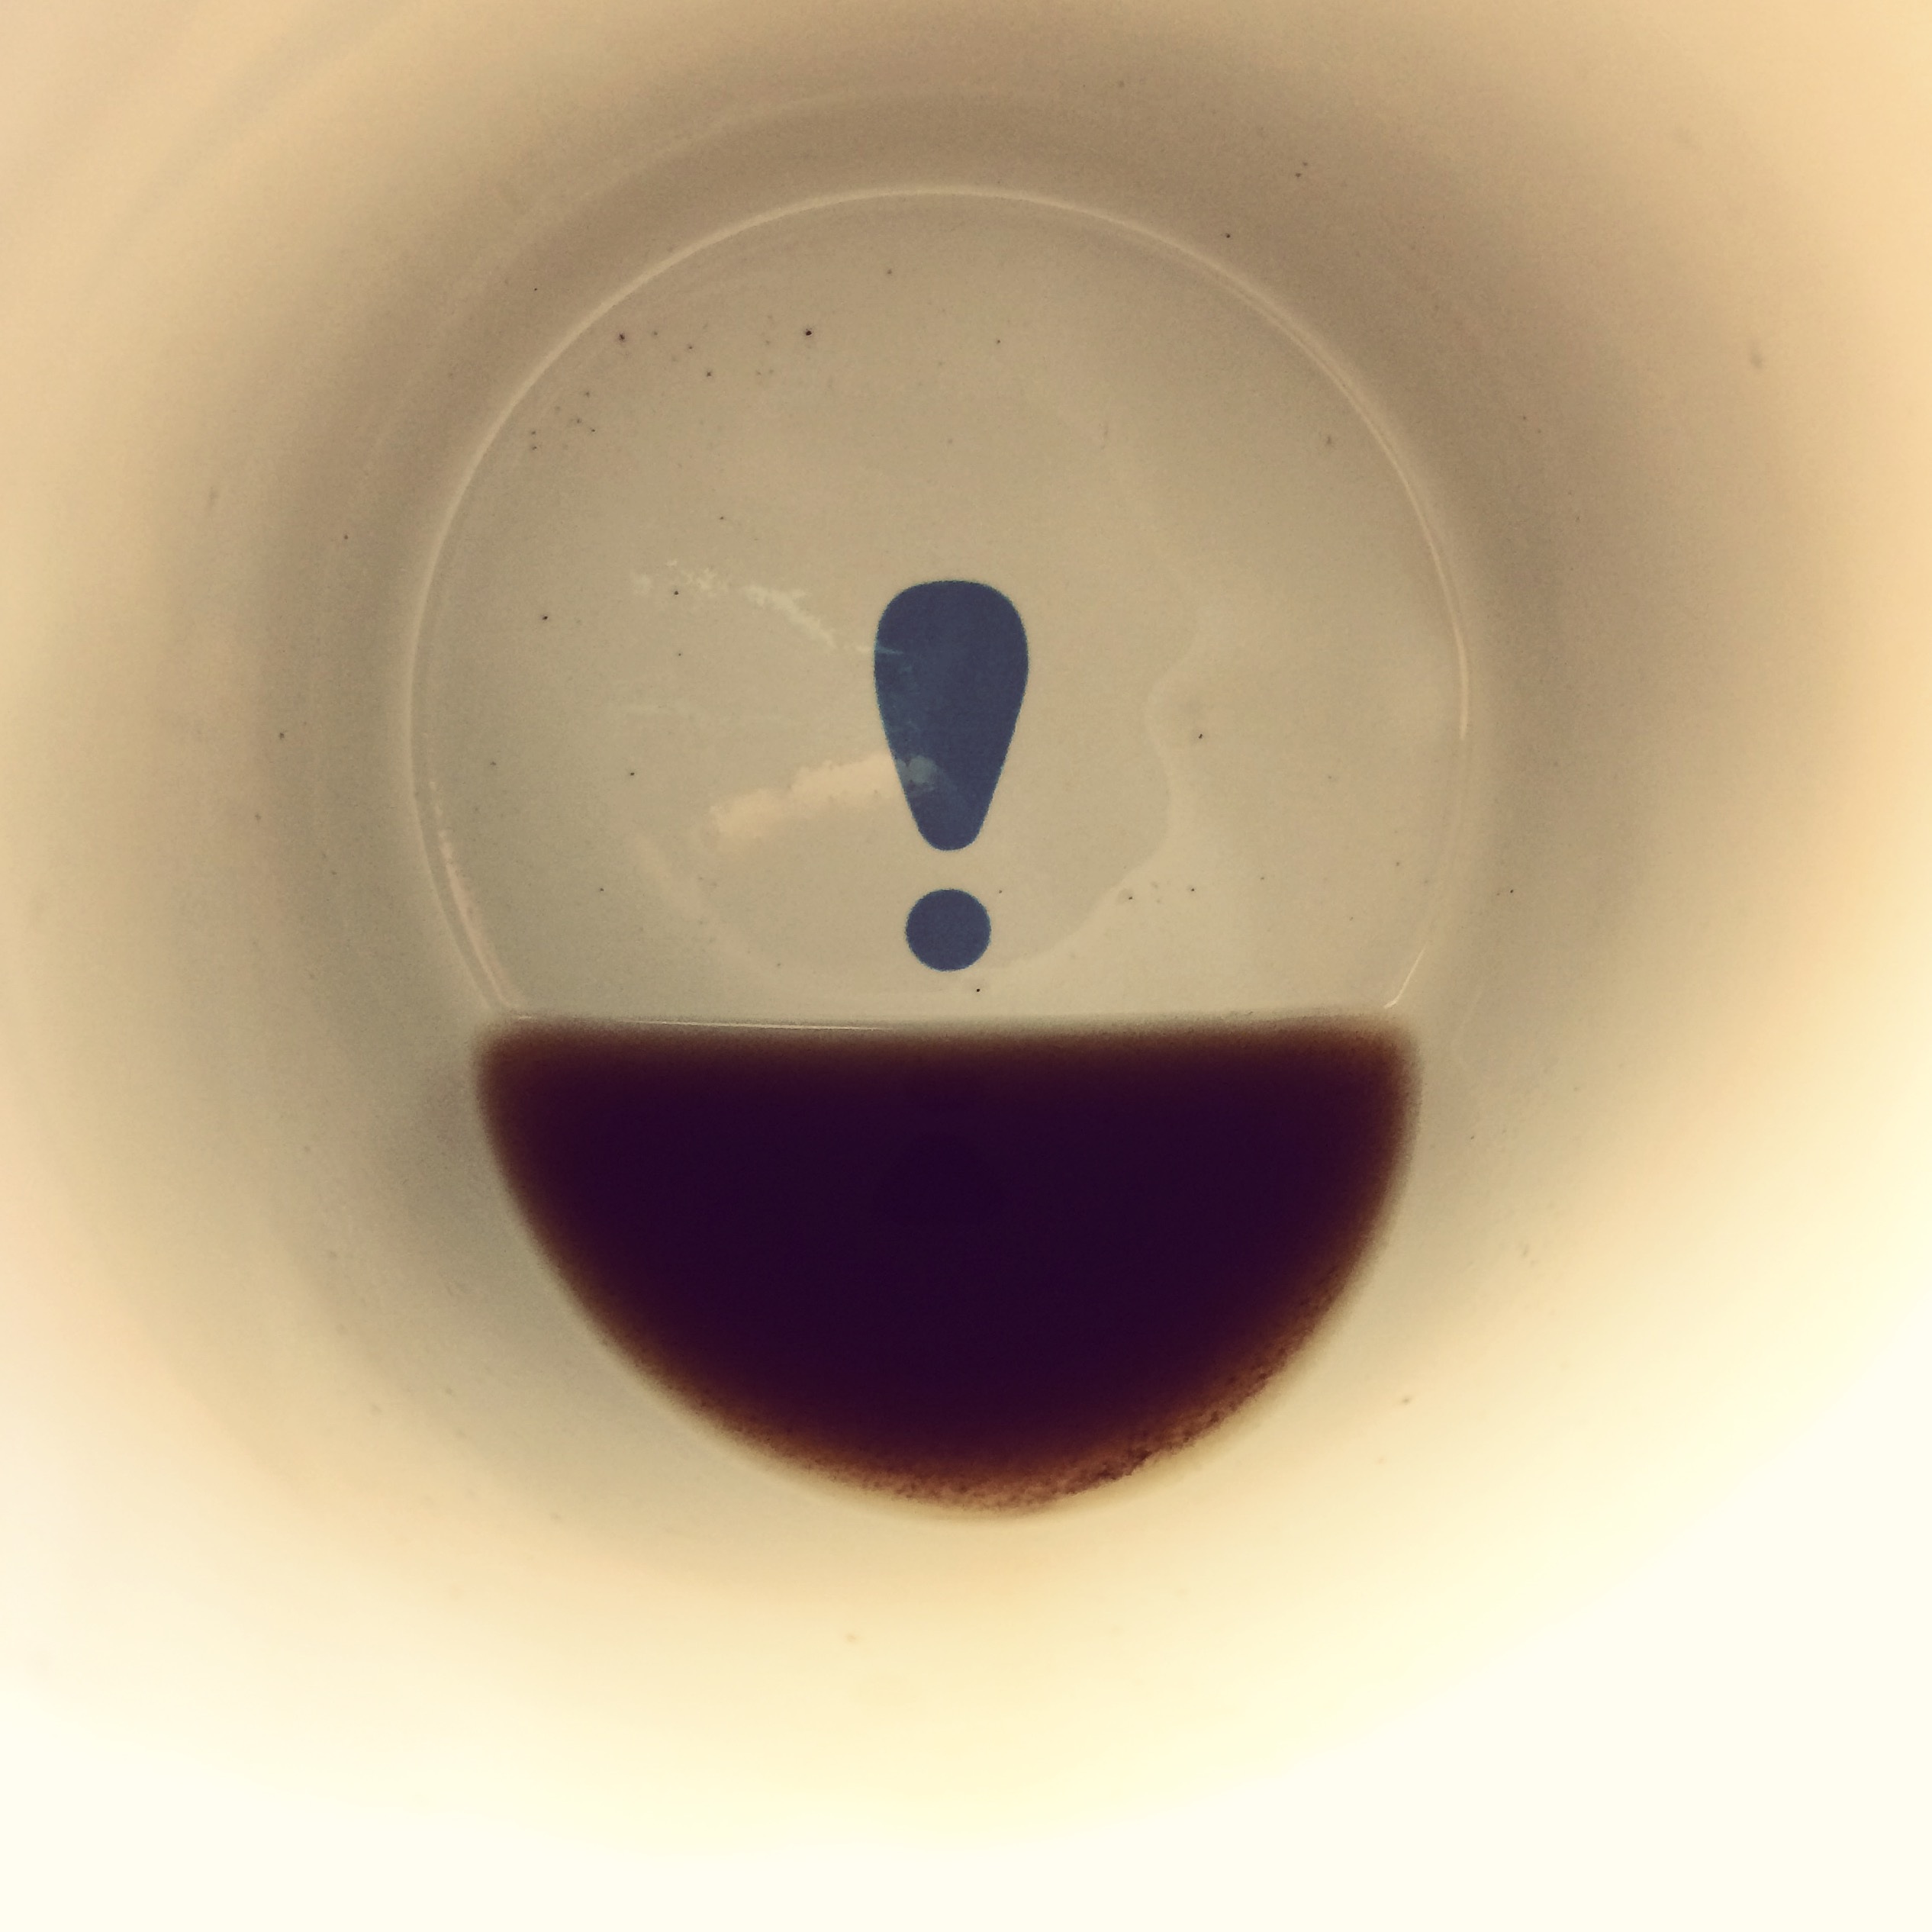
coffee, cup, food, ceramic, beverage, drink, blue, lighting, circle, level, low, organ, shape